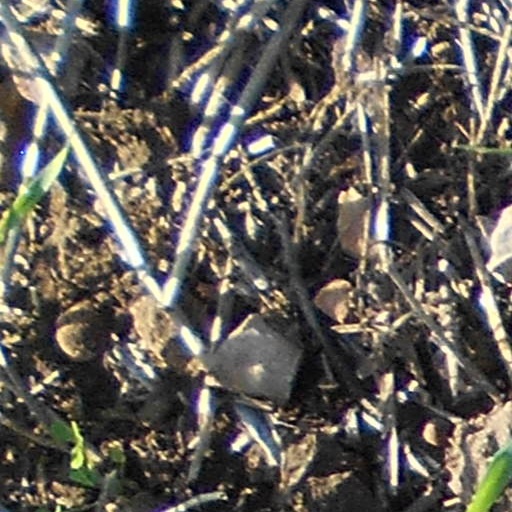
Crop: wheat